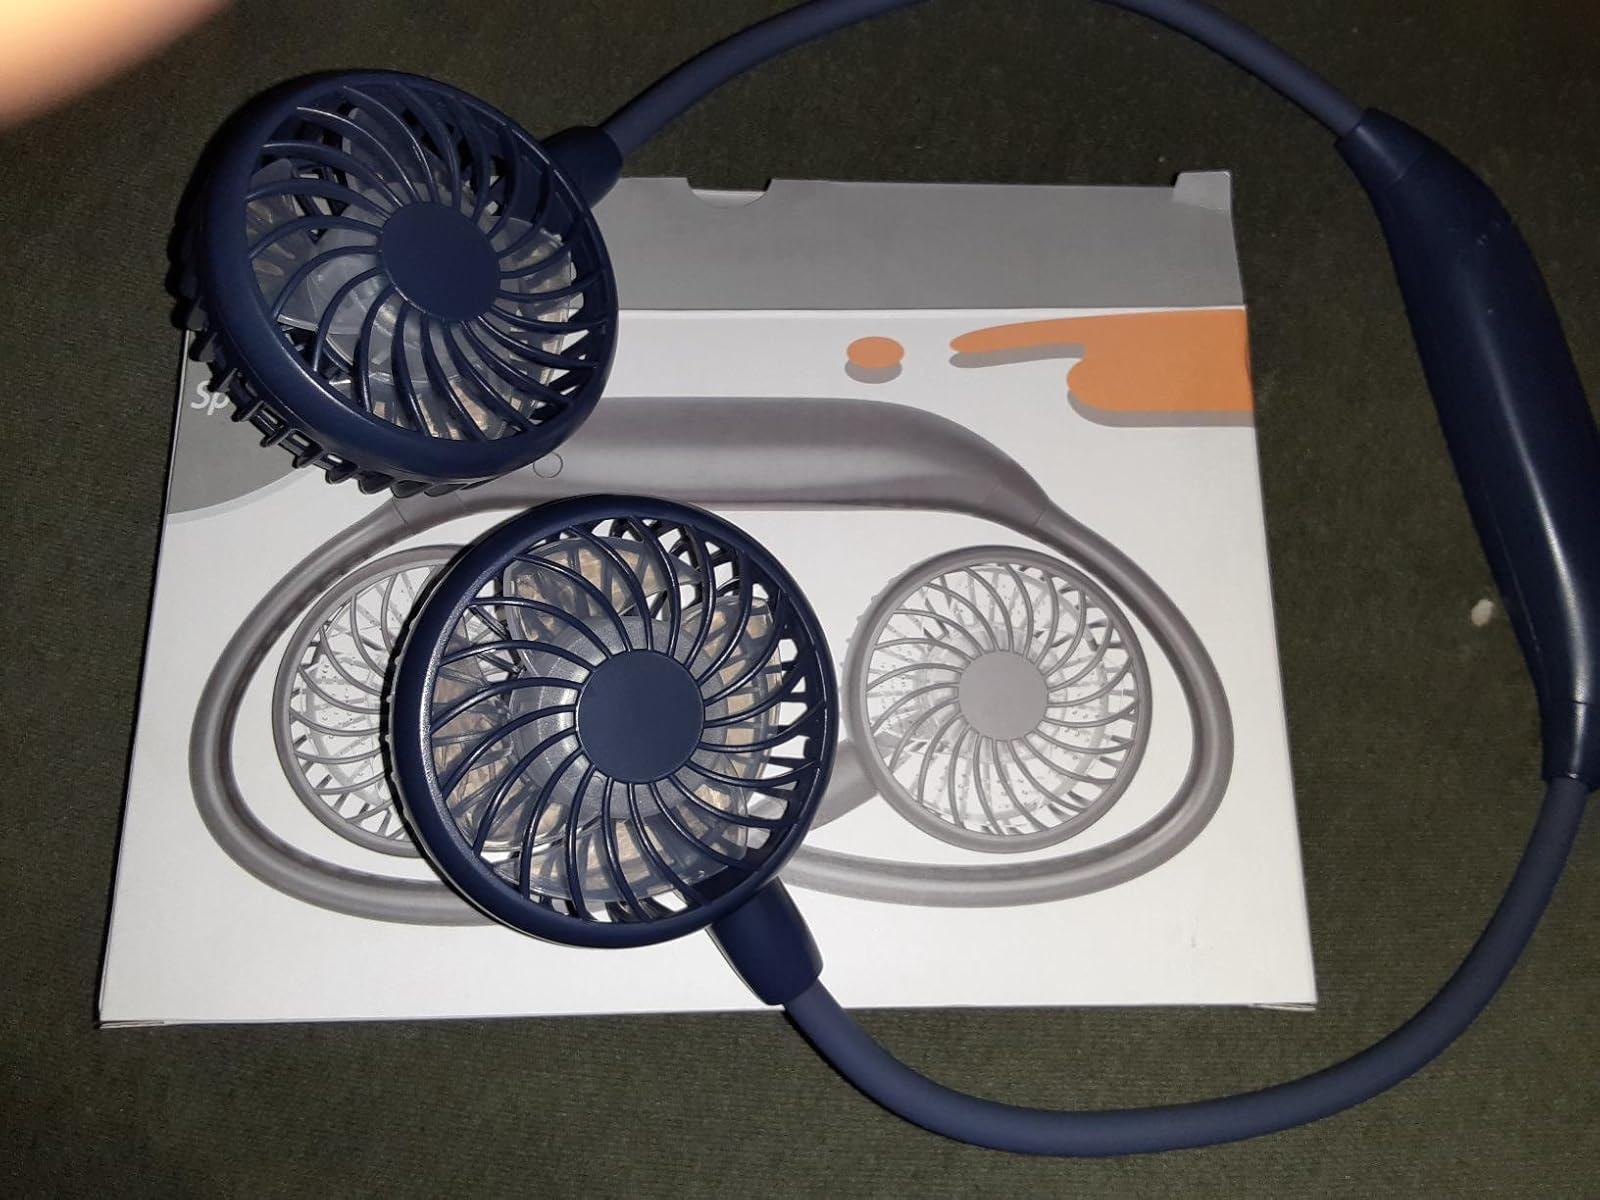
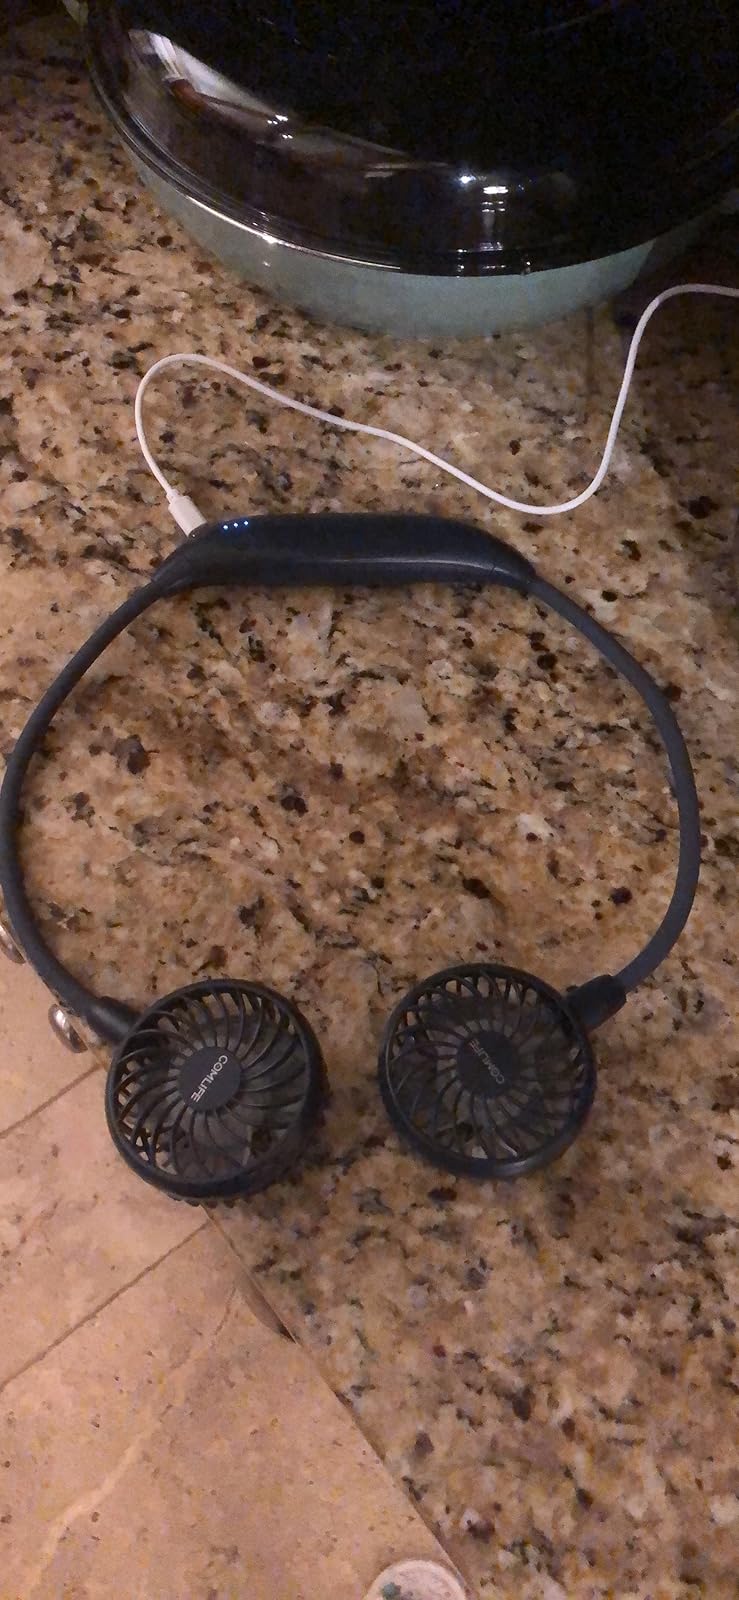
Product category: fan
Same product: yes